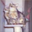
Label: cat